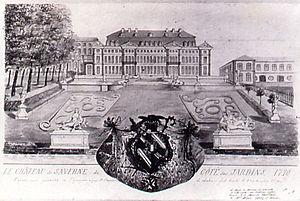
Château de Saverne du coté des jardins 1770
Le château des Rohan est un ancien château épiscopal construit à la fin du XVIIIᵉ siècle par l'architecte Nicolas Salins de Montfort. Il se trouve au centre de la ville de Saverne, Bas-Rhin et abrite les musées municipaux.